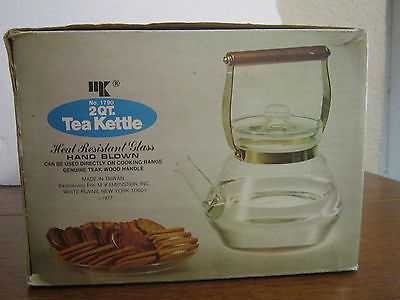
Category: kettle